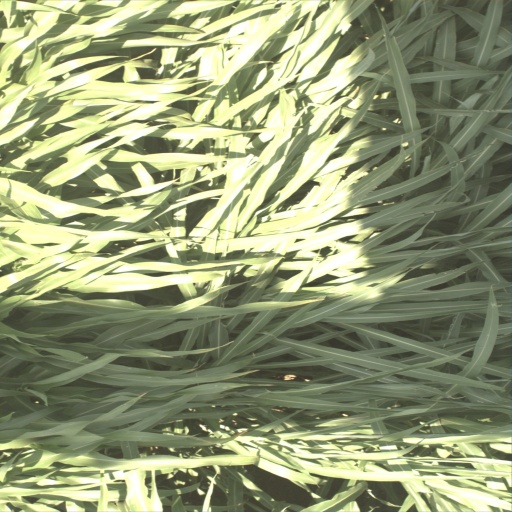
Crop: sorghum